Monument to the founders of Odesa

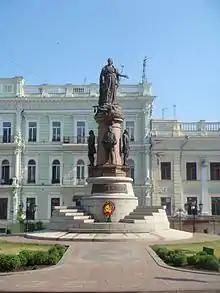
The reconstructed monument in 2010

Monument to the founders of Odesa, also known as the monument to Empress Catherine II of Russia and her companions (José de Ribas, François Sainte de Wollant, Platon Zubov and Grigory Potemkin), was a monument located in Odesa, Ukraine, on then Katerynska Square (now European Square).